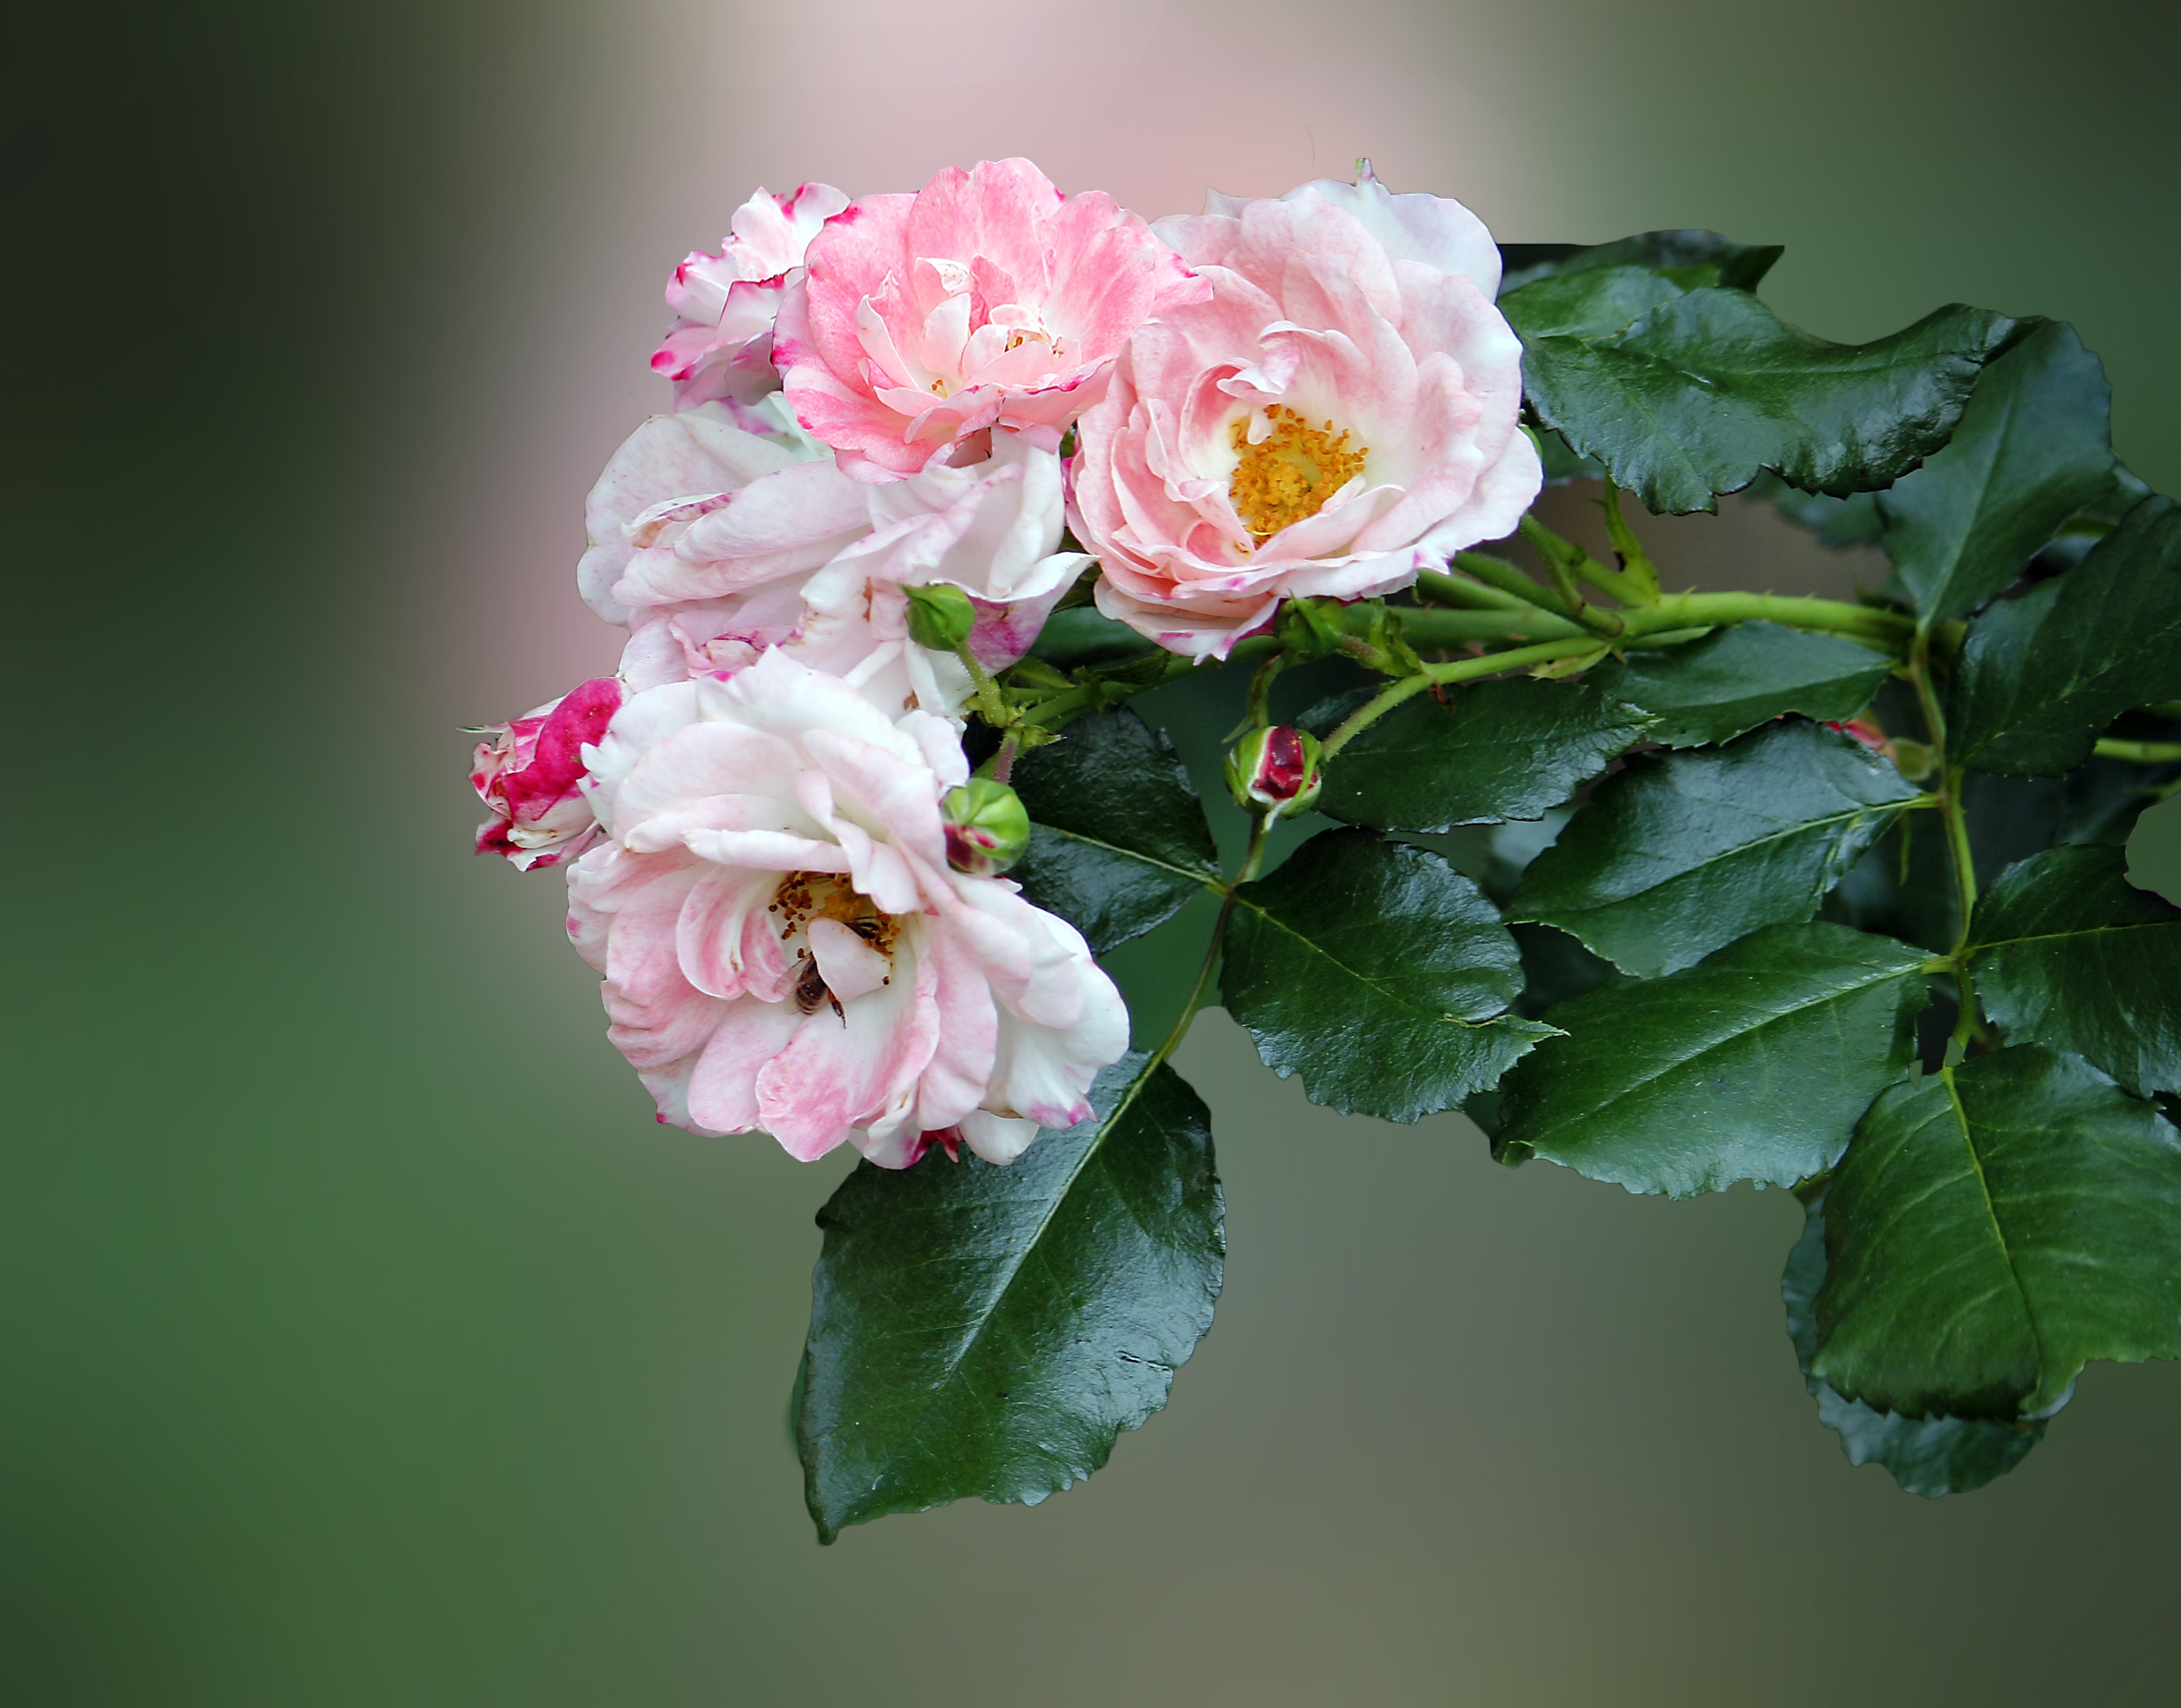
branch, blossom, plant, leaf, flower, petal, rose, botany, flora, shrub, pink flower, rose bloom, macro photography, flowering plant, garden roses, rose family, land plant